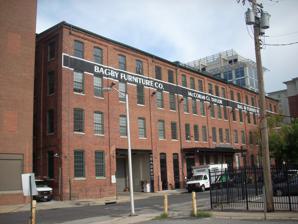
Building: Bagby Furniture Company Building
Country: United States of America
Year built: 1907
United States historic place Bagby Furniture Company Building U.S. National Register of Historic Places Bagby Furniture Company Building in 2011 Show map of Baltimore Show map of Maryland Show map of the United States Location 509 S. Exeter St., Baltimore, Maryland Coordinates 39°17′5″N 76°36′0″W / 39.28472°N 76.60000°W / 39.28472; -76.60000 Area less than one acre Built 1907 Architectural style Early Commercial NRHP reference No. 98001263 Added to NRHP October 22, 1998 Bagby Furniture Company Building is a historic factory building located at Baltimore , Maryland , United States . It is a four-story, U-shaped, brick factory building composed of three sections constructed between 1902 and 1907. Its exterior features segmental and jack arches above openings, a corbeled watertable, and a corbeled cornice.  It housed the Bagby Furniture Company, which operated from 1879 to 1990. Bagby Furniture Company Building was listed on the National Register of Historic Places in 1998. References